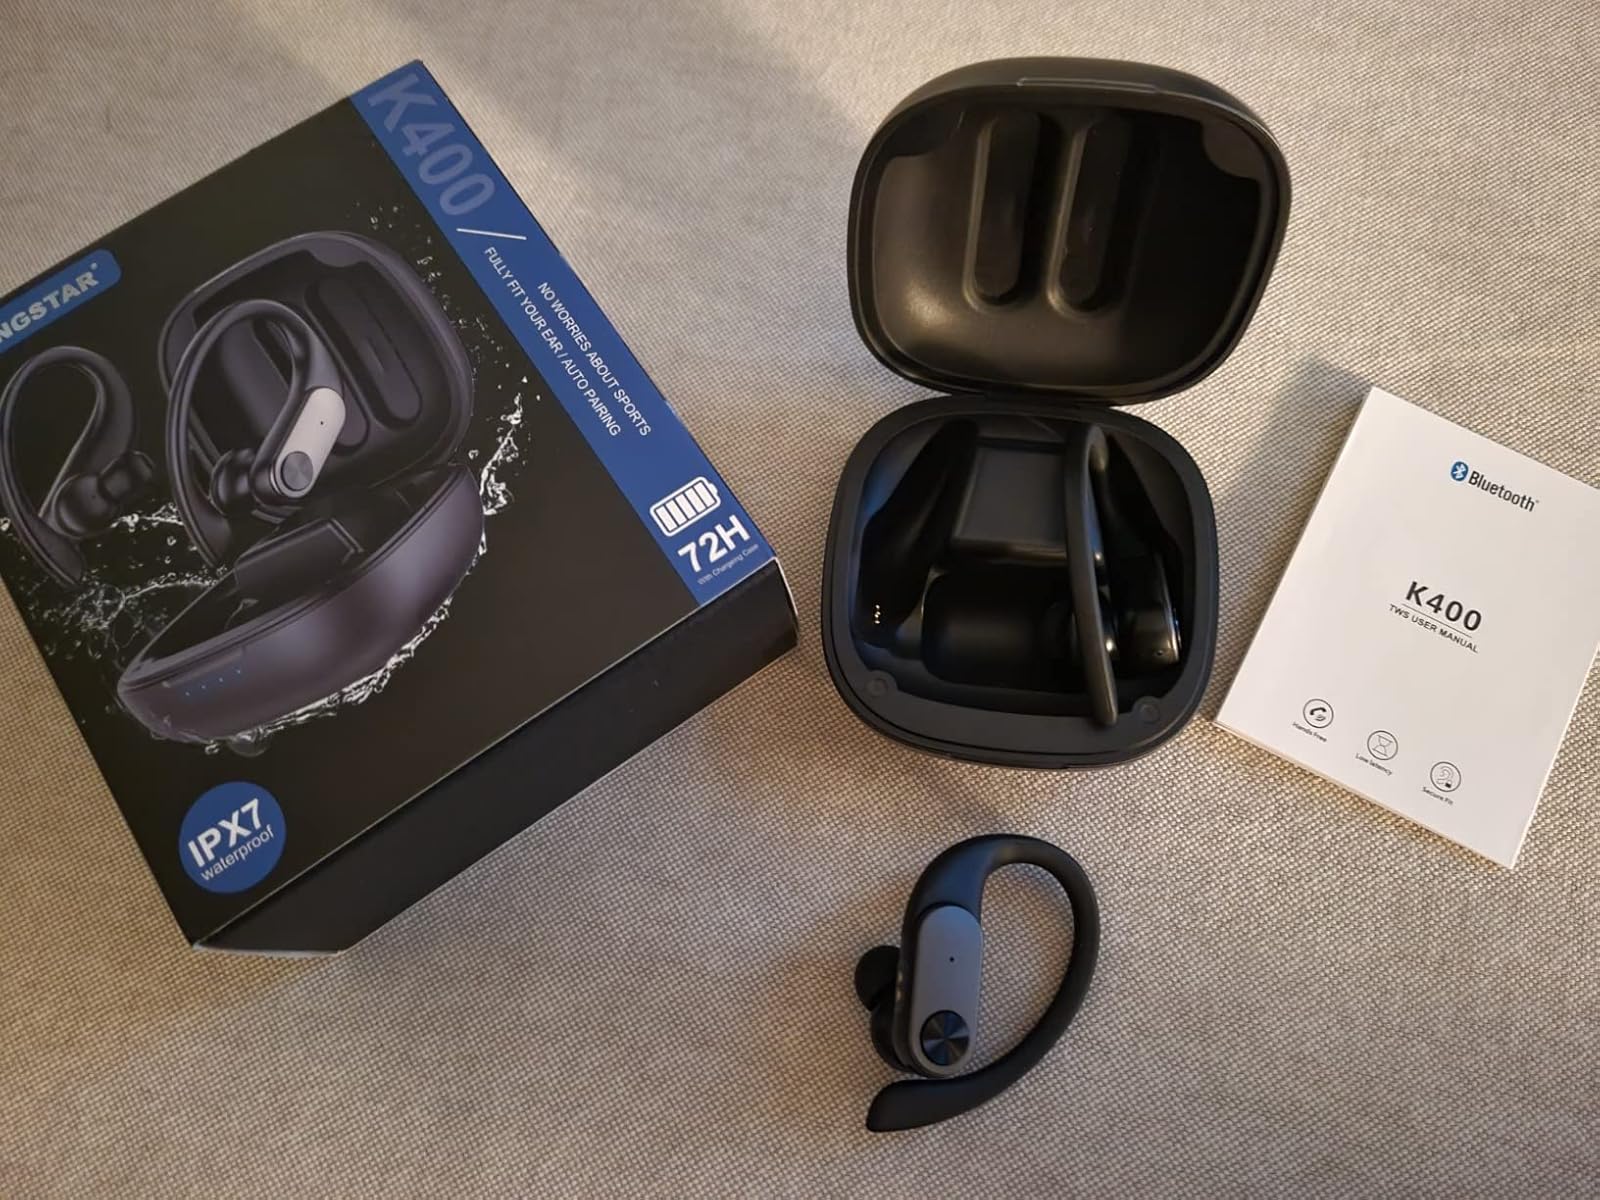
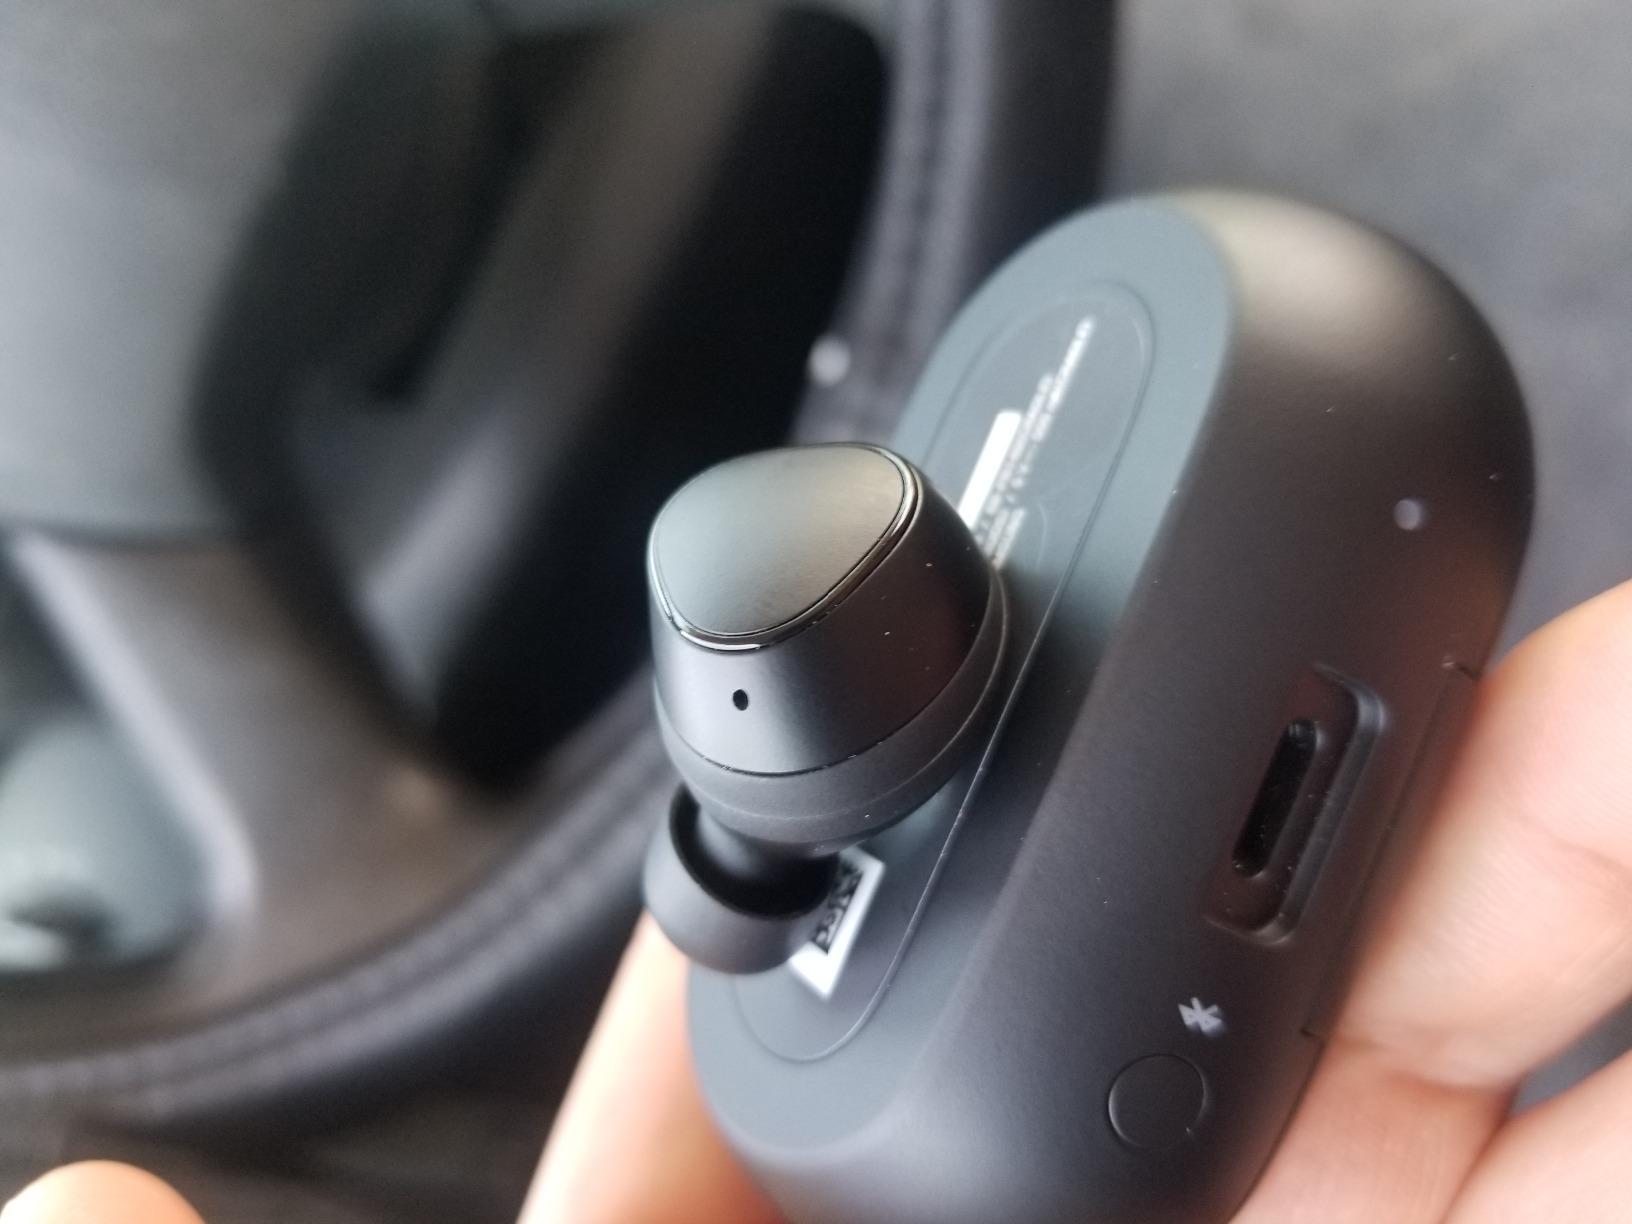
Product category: earbuds
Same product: no